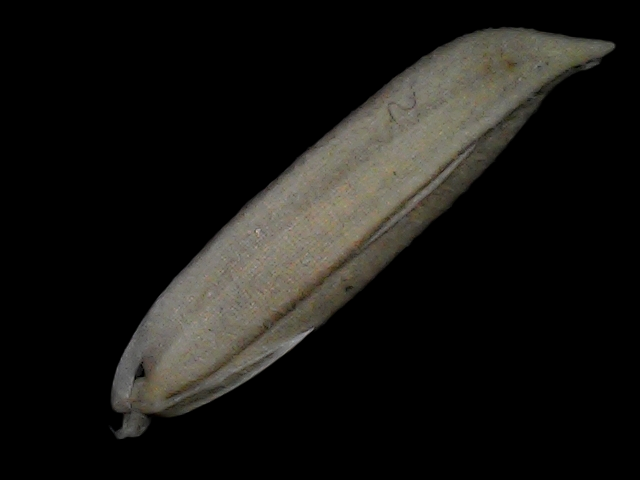
Rice variety: Bd57